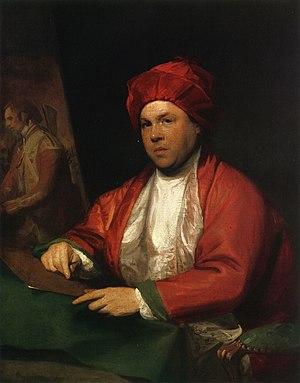
William Woollett, né le 15 août 1735 à Maidstone et mort le 23 mai 1785 à Londres, est un graveur britannique.
L'estampe The Destruction of the Children of Niobe est une gravure d'interprétation réalisée par William Woollett en 1761. C'est une gravure à l'eau-forte et pointe sèche sur cuivre sur cinq états, d'après le tableau éponyme de Richard Wilson qui a été commandée par John Boydell dans le but de convaincre les Français d'importer des estampes britanniques.